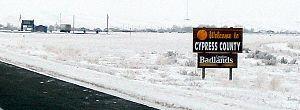
Le comté de Cypress est un district municipal, situé dans la province d'Alberta, au Canada.